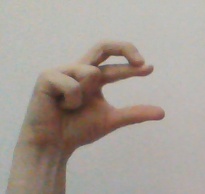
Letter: thal